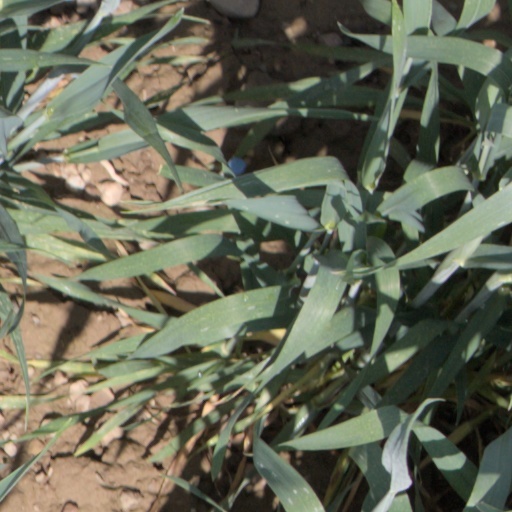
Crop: wheat